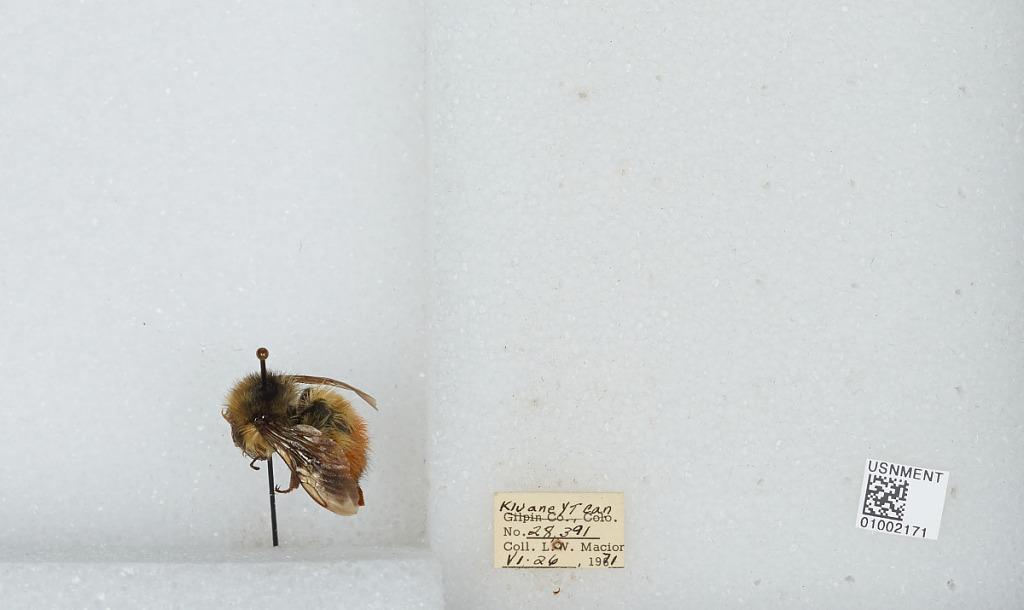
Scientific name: Bombus (Pyrobombus) flavifrons Cresson
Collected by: L. Macior
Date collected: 1971-6-26
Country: Canada
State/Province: Yukon Territory
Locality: Kluane
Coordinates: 60.75, -139.5